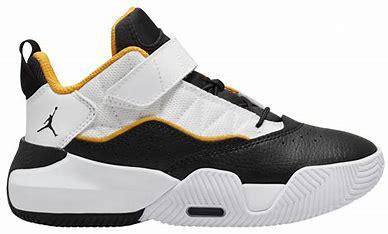
Brand: Jordan
Model: Stay Loyal 3